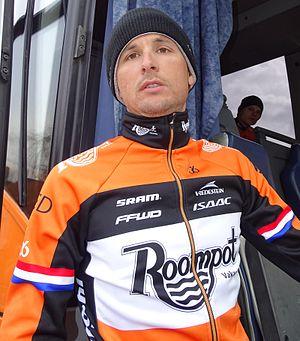
Reportage réalisé le vendredi 27 mars à l'occasion du départ et de l'arrivée du Grand Prix E3 2015 à Harelbeke, Belgique.
La saison 2015 de l'équipe cycliste Roompot Oranje Peloton est la première de cette équipe continentale professionnelle. L'équipe s'appelle Roompot du 1ᵉʳ janvier au 8 mars inclus.
Johnny Hoogerland, né le 13 mai 1983 à Yerseke, est un coureur cycliste néerlandais.